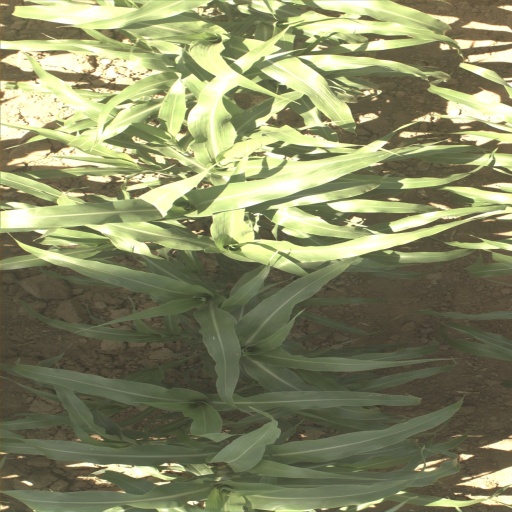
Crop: sorghum